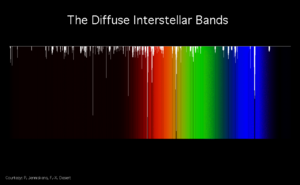
En astronomie, les bandes interstellaires diffuses sont des régions en absorption dans le spectre d'objets astronomiques se situant dans notre galaxie, la Voie lactée. Elles sont causées par l'absorption de la lumière par le milieu interstellaire. Plusieurs centaines de bandes sont observables, allant de l'ultraviolet à l'infrarouge. L'origine de ces bandes est disputée depuis de nombreuses années. Il n'existe à ce jour aucune attribution d'une ou plusieurs de ces bandes à une molécule spécifique.